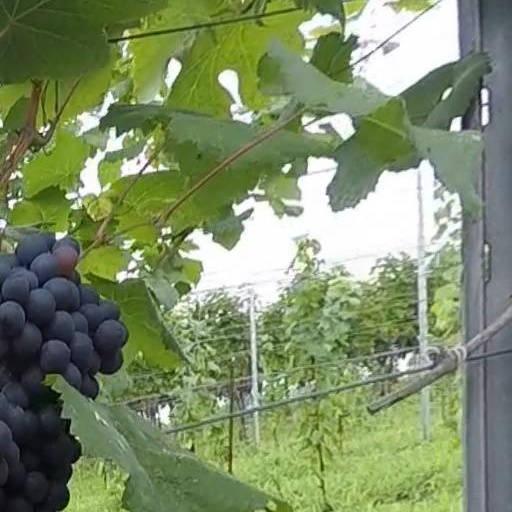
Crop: grape